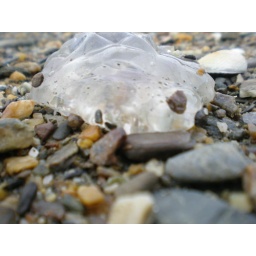
two little girls were going up and down the beach picking them up and throwing them back in the water, so cute!